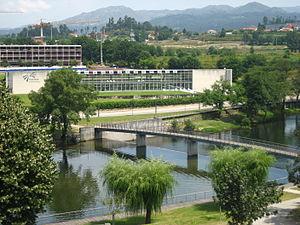
Arcos de Valdevez est une municipalité du Portugal, située dans le district de Viana do Castelo et la région Nord. Elle est traversée par la rivière Vez.